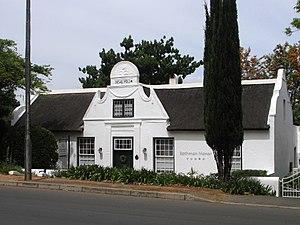
Swellendam est une ville située dans la province du Cap-Occidental à 220 km à l'est de la ville du Cap. Elle est également le siège de la municipalité homonyme.